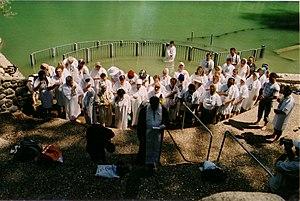
Yardenit, est un site du baptême dans le Jourdain, pour les pèlerins chrétiens. Le site est situé au sud de la sortie de la rivière du lac de Tibériade, entre les, Degania Barrage et entre Alumot Barrage près du Kvoutzat Kinneret, et le kibboutz est le propriétaire du site.